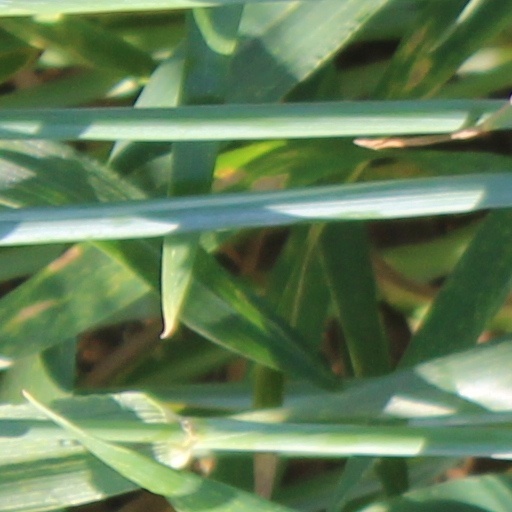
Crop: wheat